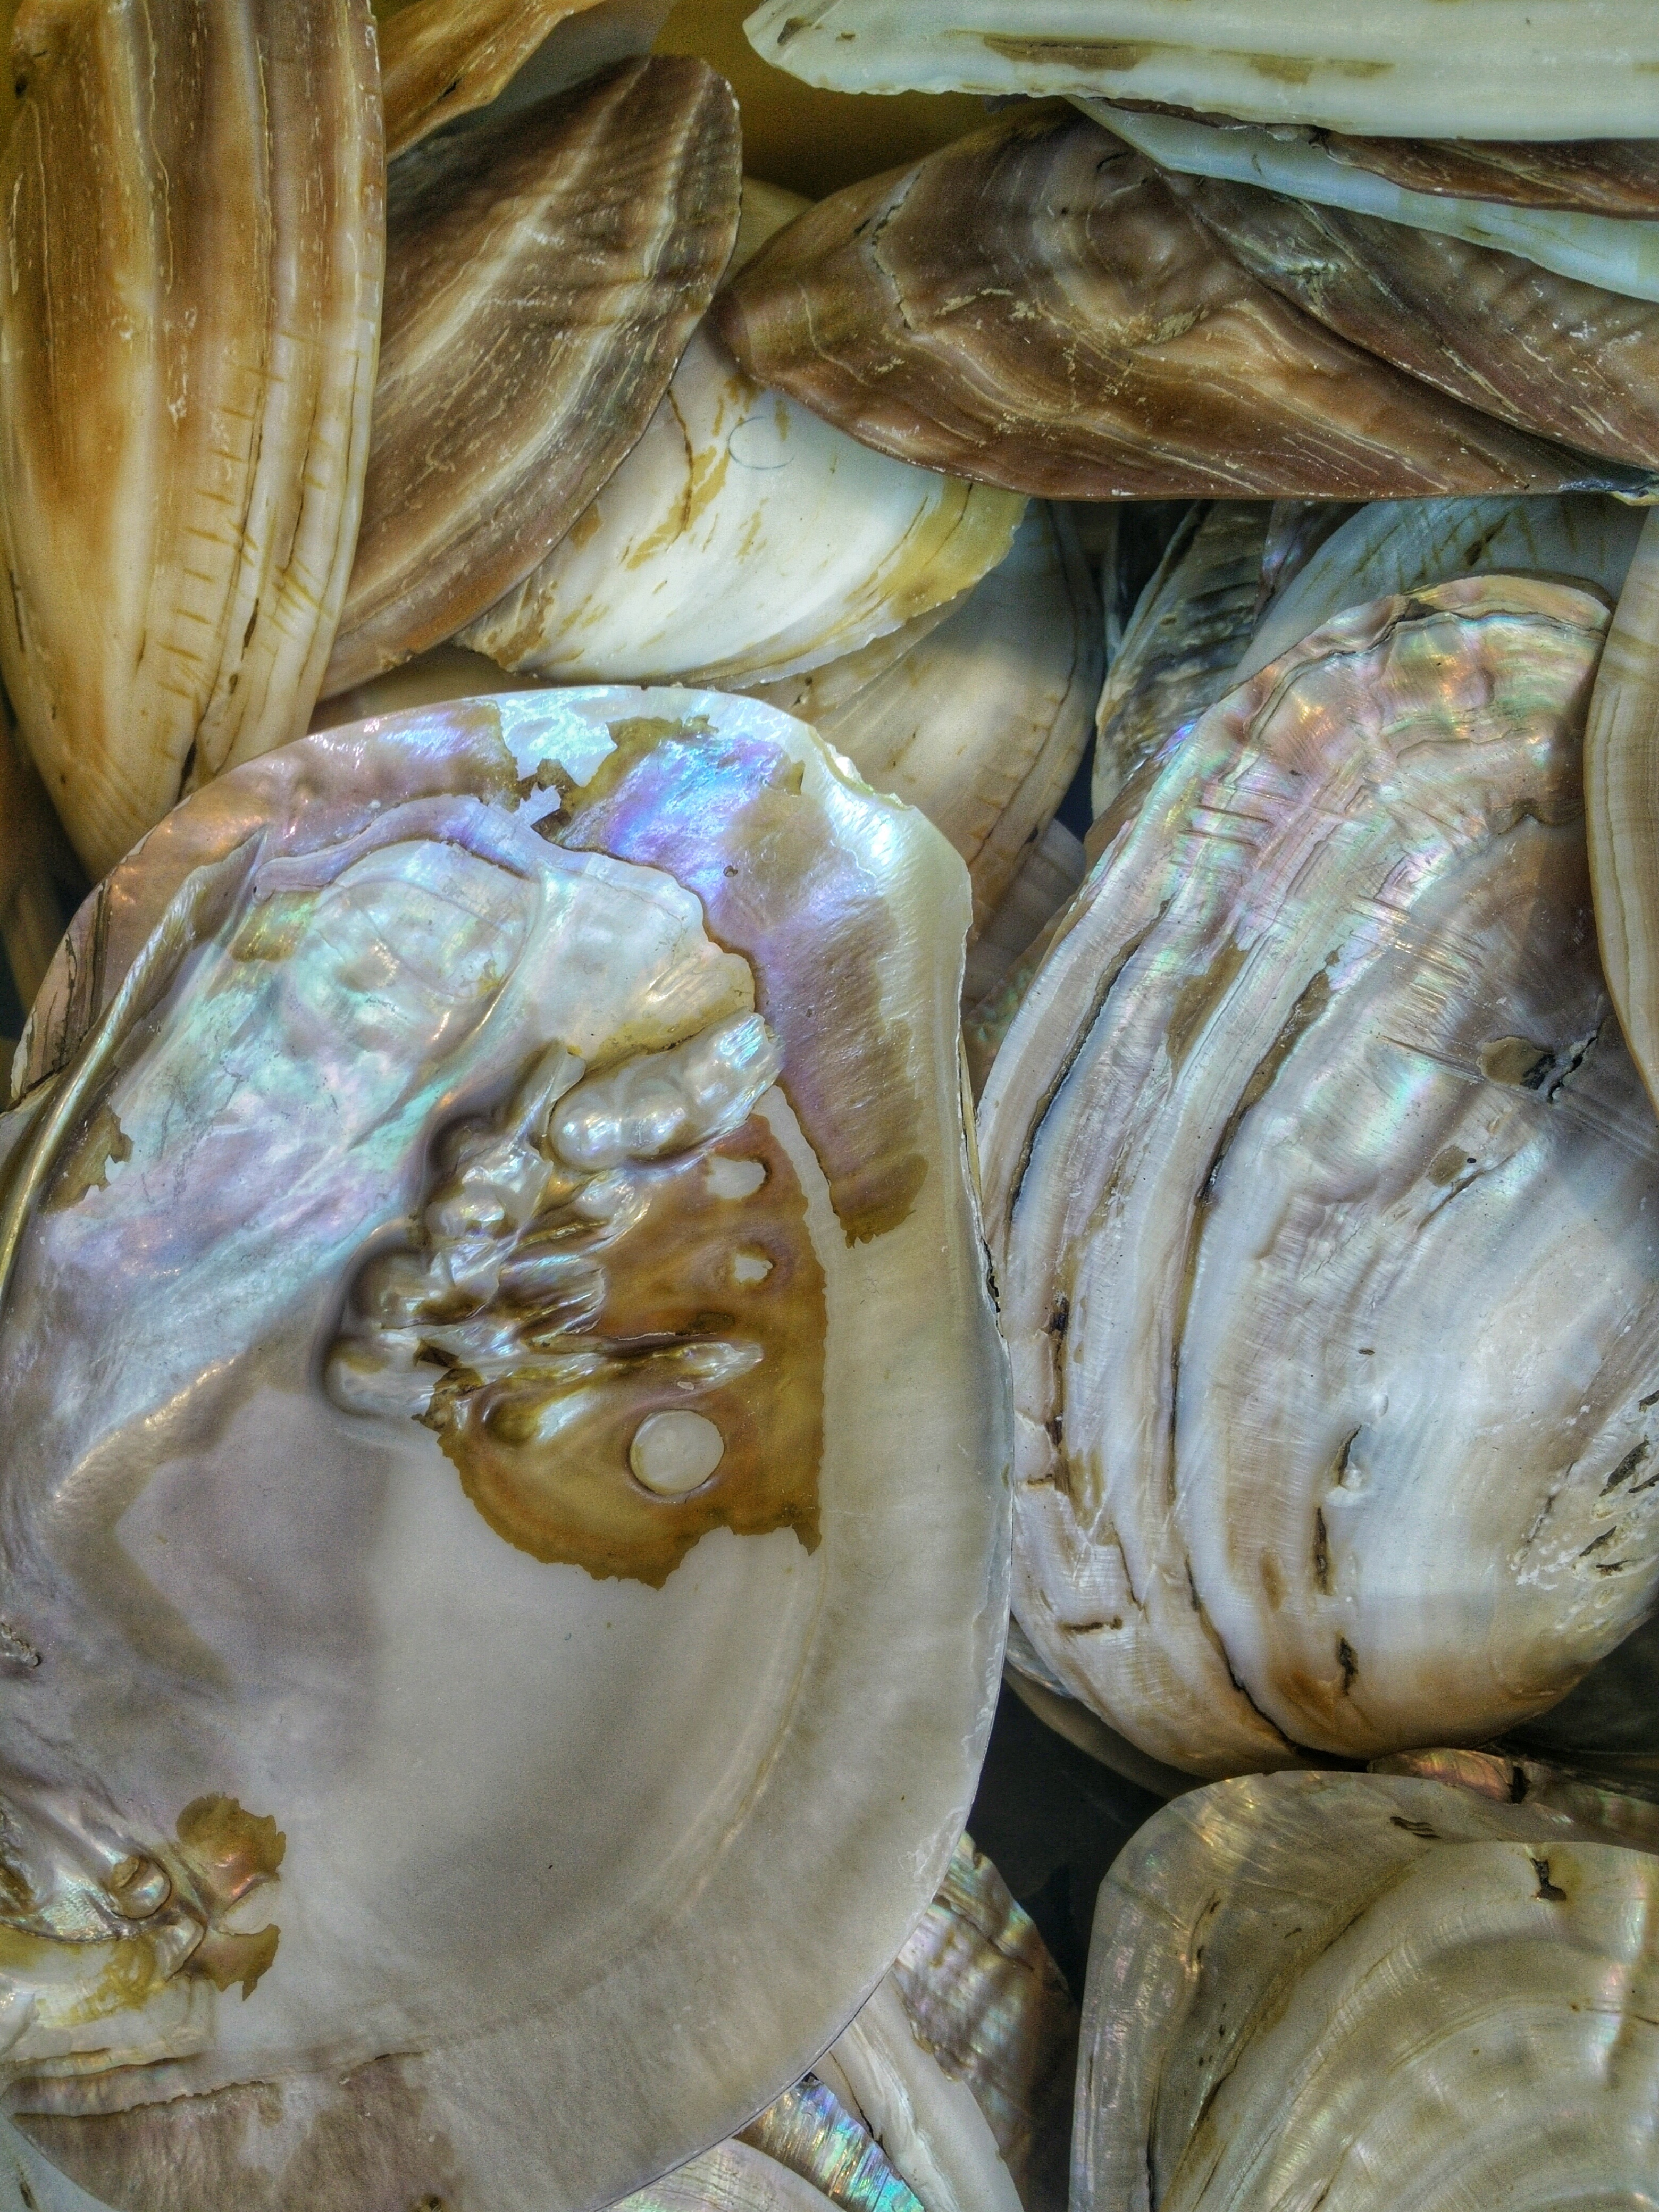
wood, food, produce, vegetable, seafood, invertebrate, seashell, clam, conch, carving, molluscs, sea snail, clams oysters mussels and scallops, animal source foods